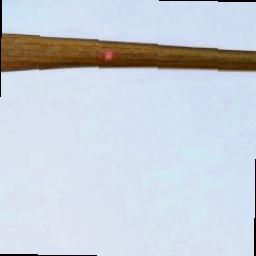
Label: Rice___Leaf_Blast